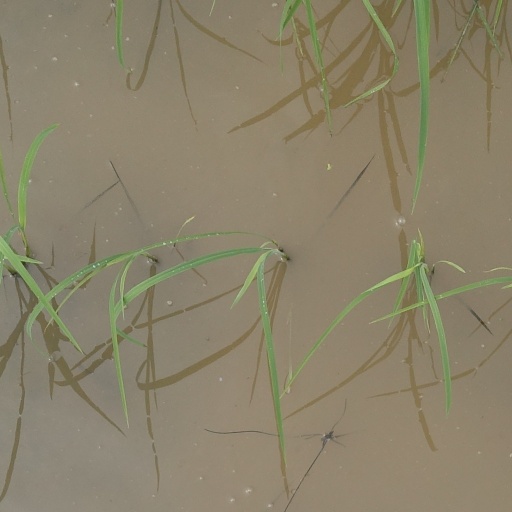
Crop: rice